Fibre-reinforced plastic

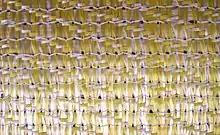
Glass-aramid-hybrid fabric (for high tension and compression)

Fibre-reinforced plastics are best suited for any design program that demands weight savings, precision engineering, definite tolerances, and the simplification of parts in both production and operation.The fibres provide strength and stiffness to the material, while the polymer matrix holds the fibres together and transfers loads between them. FRP composites have a wide range of applications across various industries due to their unique combination of properties, including high strength-to-weight ratio, corrosion resistance, and design flexibility. A moulded polymer product is cheaper, faster, and easier to manufacture than a cast aluminium or steel product, and maintains similar and sometimes better tolerances and material strengths.